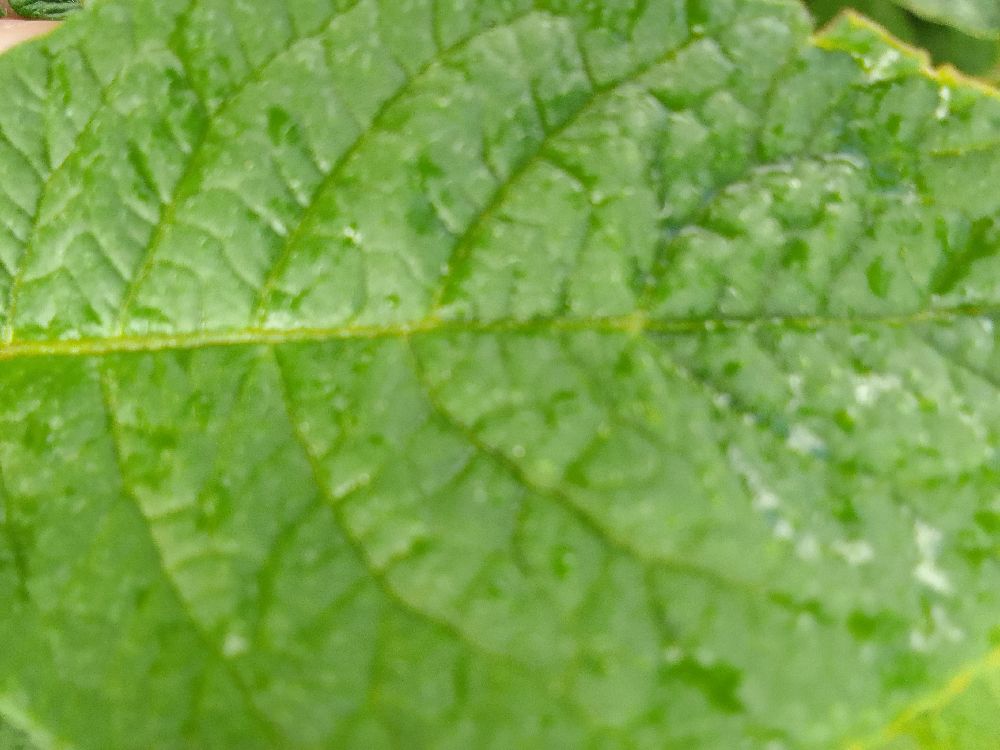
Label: Healthy